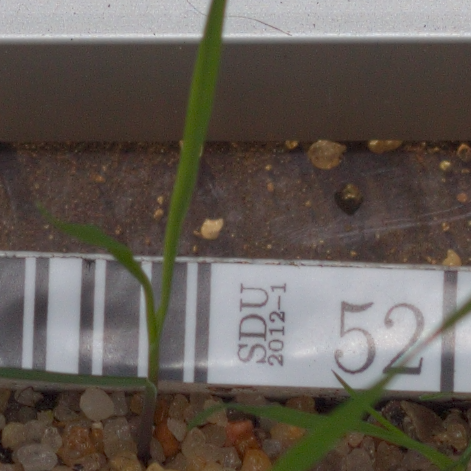
Label: black_grass